Maximum Ride: The Angel Experiment

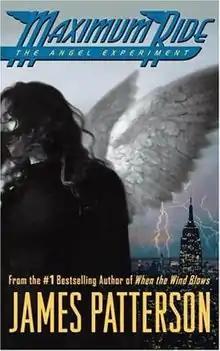
The first edition United States cover for "The Angel Experiment"

Maximum Ride: The Angel Experiment is the first book in the Maximum Ride series by James Patterson. The book was released in the US on April 11, 2005, and in the UK on July 4, 2005. The story follows the Flock, a group of human-avian hybrids (98% human, 2% bird) on the run from the scientists who created them.